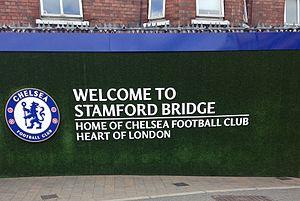
Message de bienvenue au stade de Stamford Bridge
Stamford Bridge est un stade de football situé à Walham Green dans le borough londonien de Hammersmith et Fulham, dans le quartier de Fulham. C'est le stade du club de Chelsea. Sa capacité actuelle est de 40 834 places.